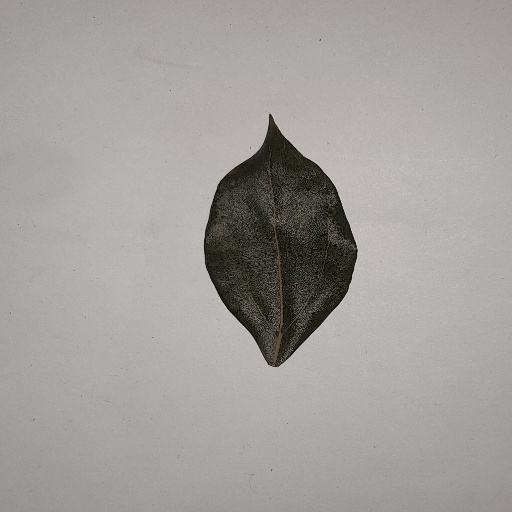
Species: Camphor
Leaf condition: Bacterial Spot